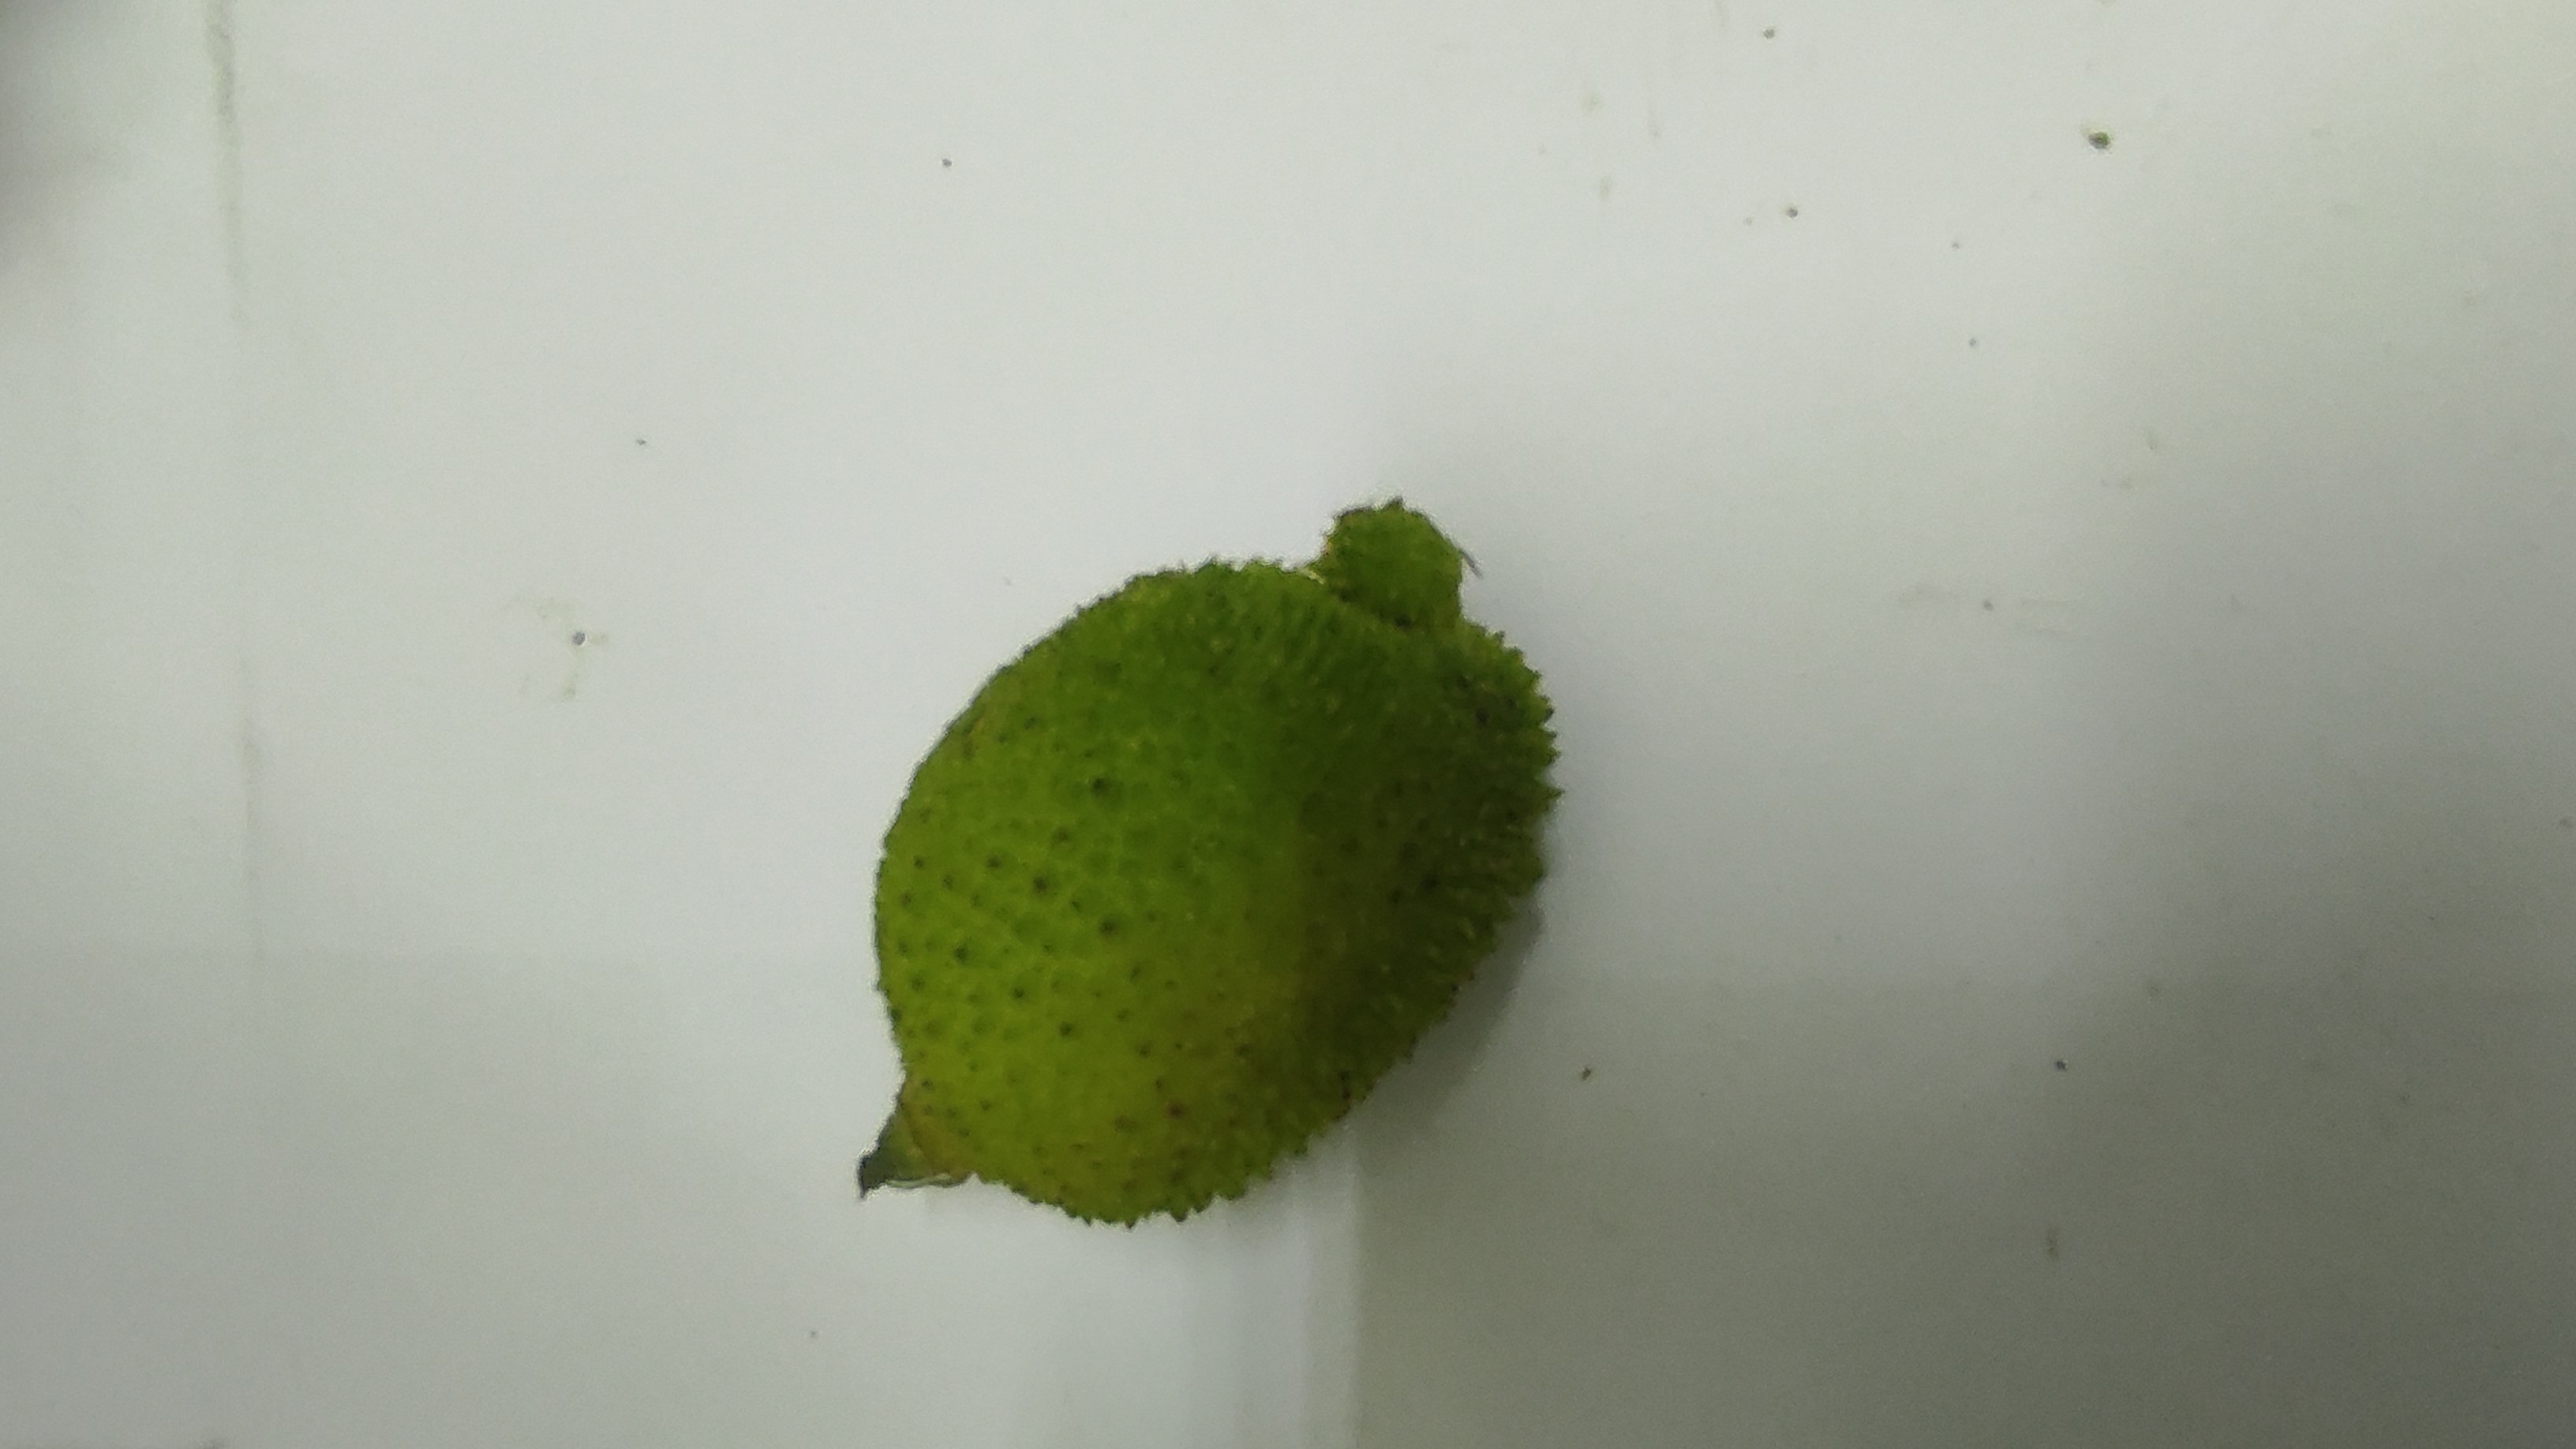
Crop: Spiny Gourd
Condition: Fresh